Charles J. V. Macé

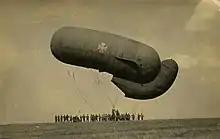
German observation balloons were Macé's frequent target.

Macé scored his first two victories on 27 March 1918, sharing them with Maurice Bizot and Laurent Ruamps. He was then promoted to Adjutant on 24 April 1918. On 24 August, Macé shot down his third German airplane, a two-seater. On 15 September 1918, he began a string of triumphs that blinded the Germans by depriving them of the observation balloons they used to direct their artillery fire. Macé and Marius Ambrogi downed one of the lethal gasbags over Geline on that date. A week later, Macé torched two more of the airborne observation platforms in the same vicinity. Jean Andre Pezon aided him on 10 October; this was another win over Geline. The 18th saw victories near Ommeray and Avricourt, with Ambrogi and another French sergeant pilot helping. The 22nd saw two more wins in the vicinity of Geline. On the 28th, Macé shot down a Hannover CL for his final victory. He ended his war a balloon buster ace, with eight to his credit, as well four triumphs over German airplanes.